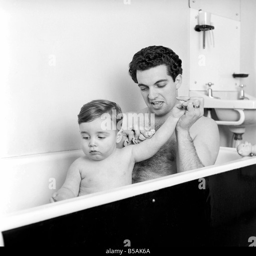
traditional pop artist seen here taking a bath with his son .